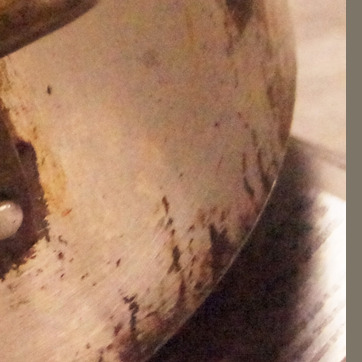
Material: metal